Hit by Lightning

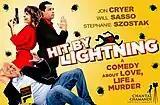
Film's banner poster at the Just For Laughs Festival

The film had its world premiere at the Just For Laughs Festival on July 23, 2014 in Montreal, and is slated for VOD release in both Canada and the United States on October 31, 2014.